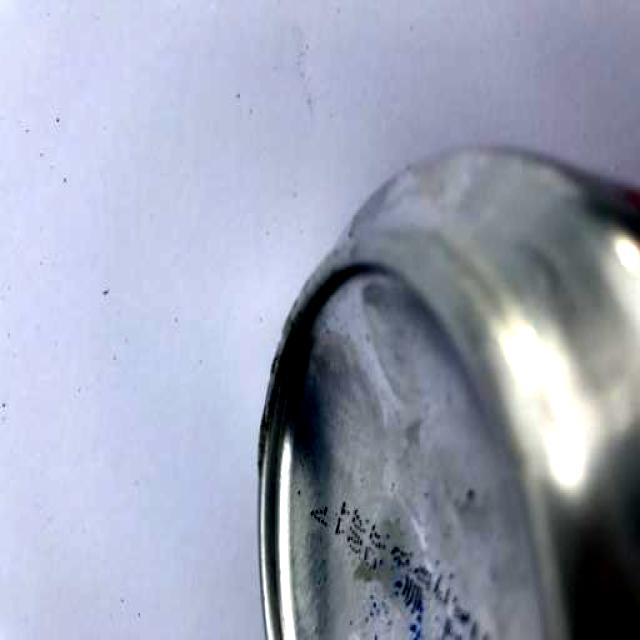
Label: Metal